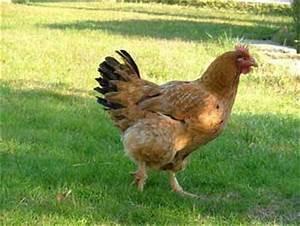
chicken